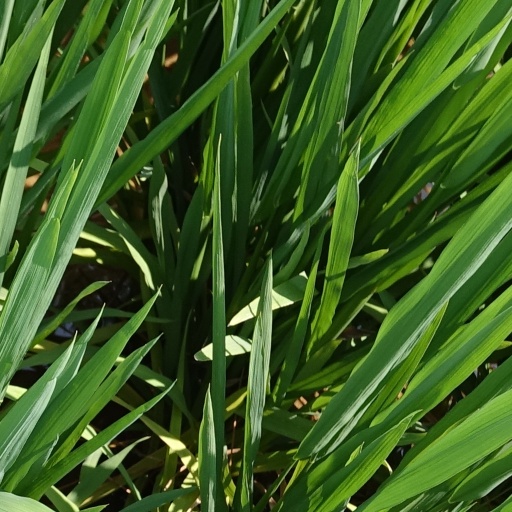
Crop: rice